Southern Districts Gridiron Club

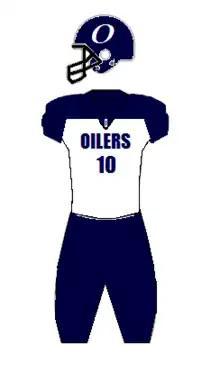
The navy and white uniforms of the oilers.The Current Uniform of the Southern District Oilers

The current uniforms have been used since 2010 and may include a logo patch of a charitable local business that is the current season sponsor.